Touro College of Osteopathic Medicine

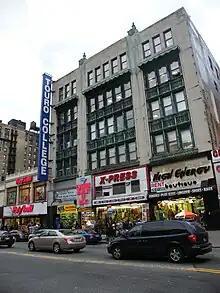

The Touro College of Osteopathic Medicine (TouroCOM) is a private medical school with its main campus in the neighborhood of Central Harlem in New York City and additional campuses in Middletown, New York, and Great Falls, Montana. It is a division of the Touro University System.